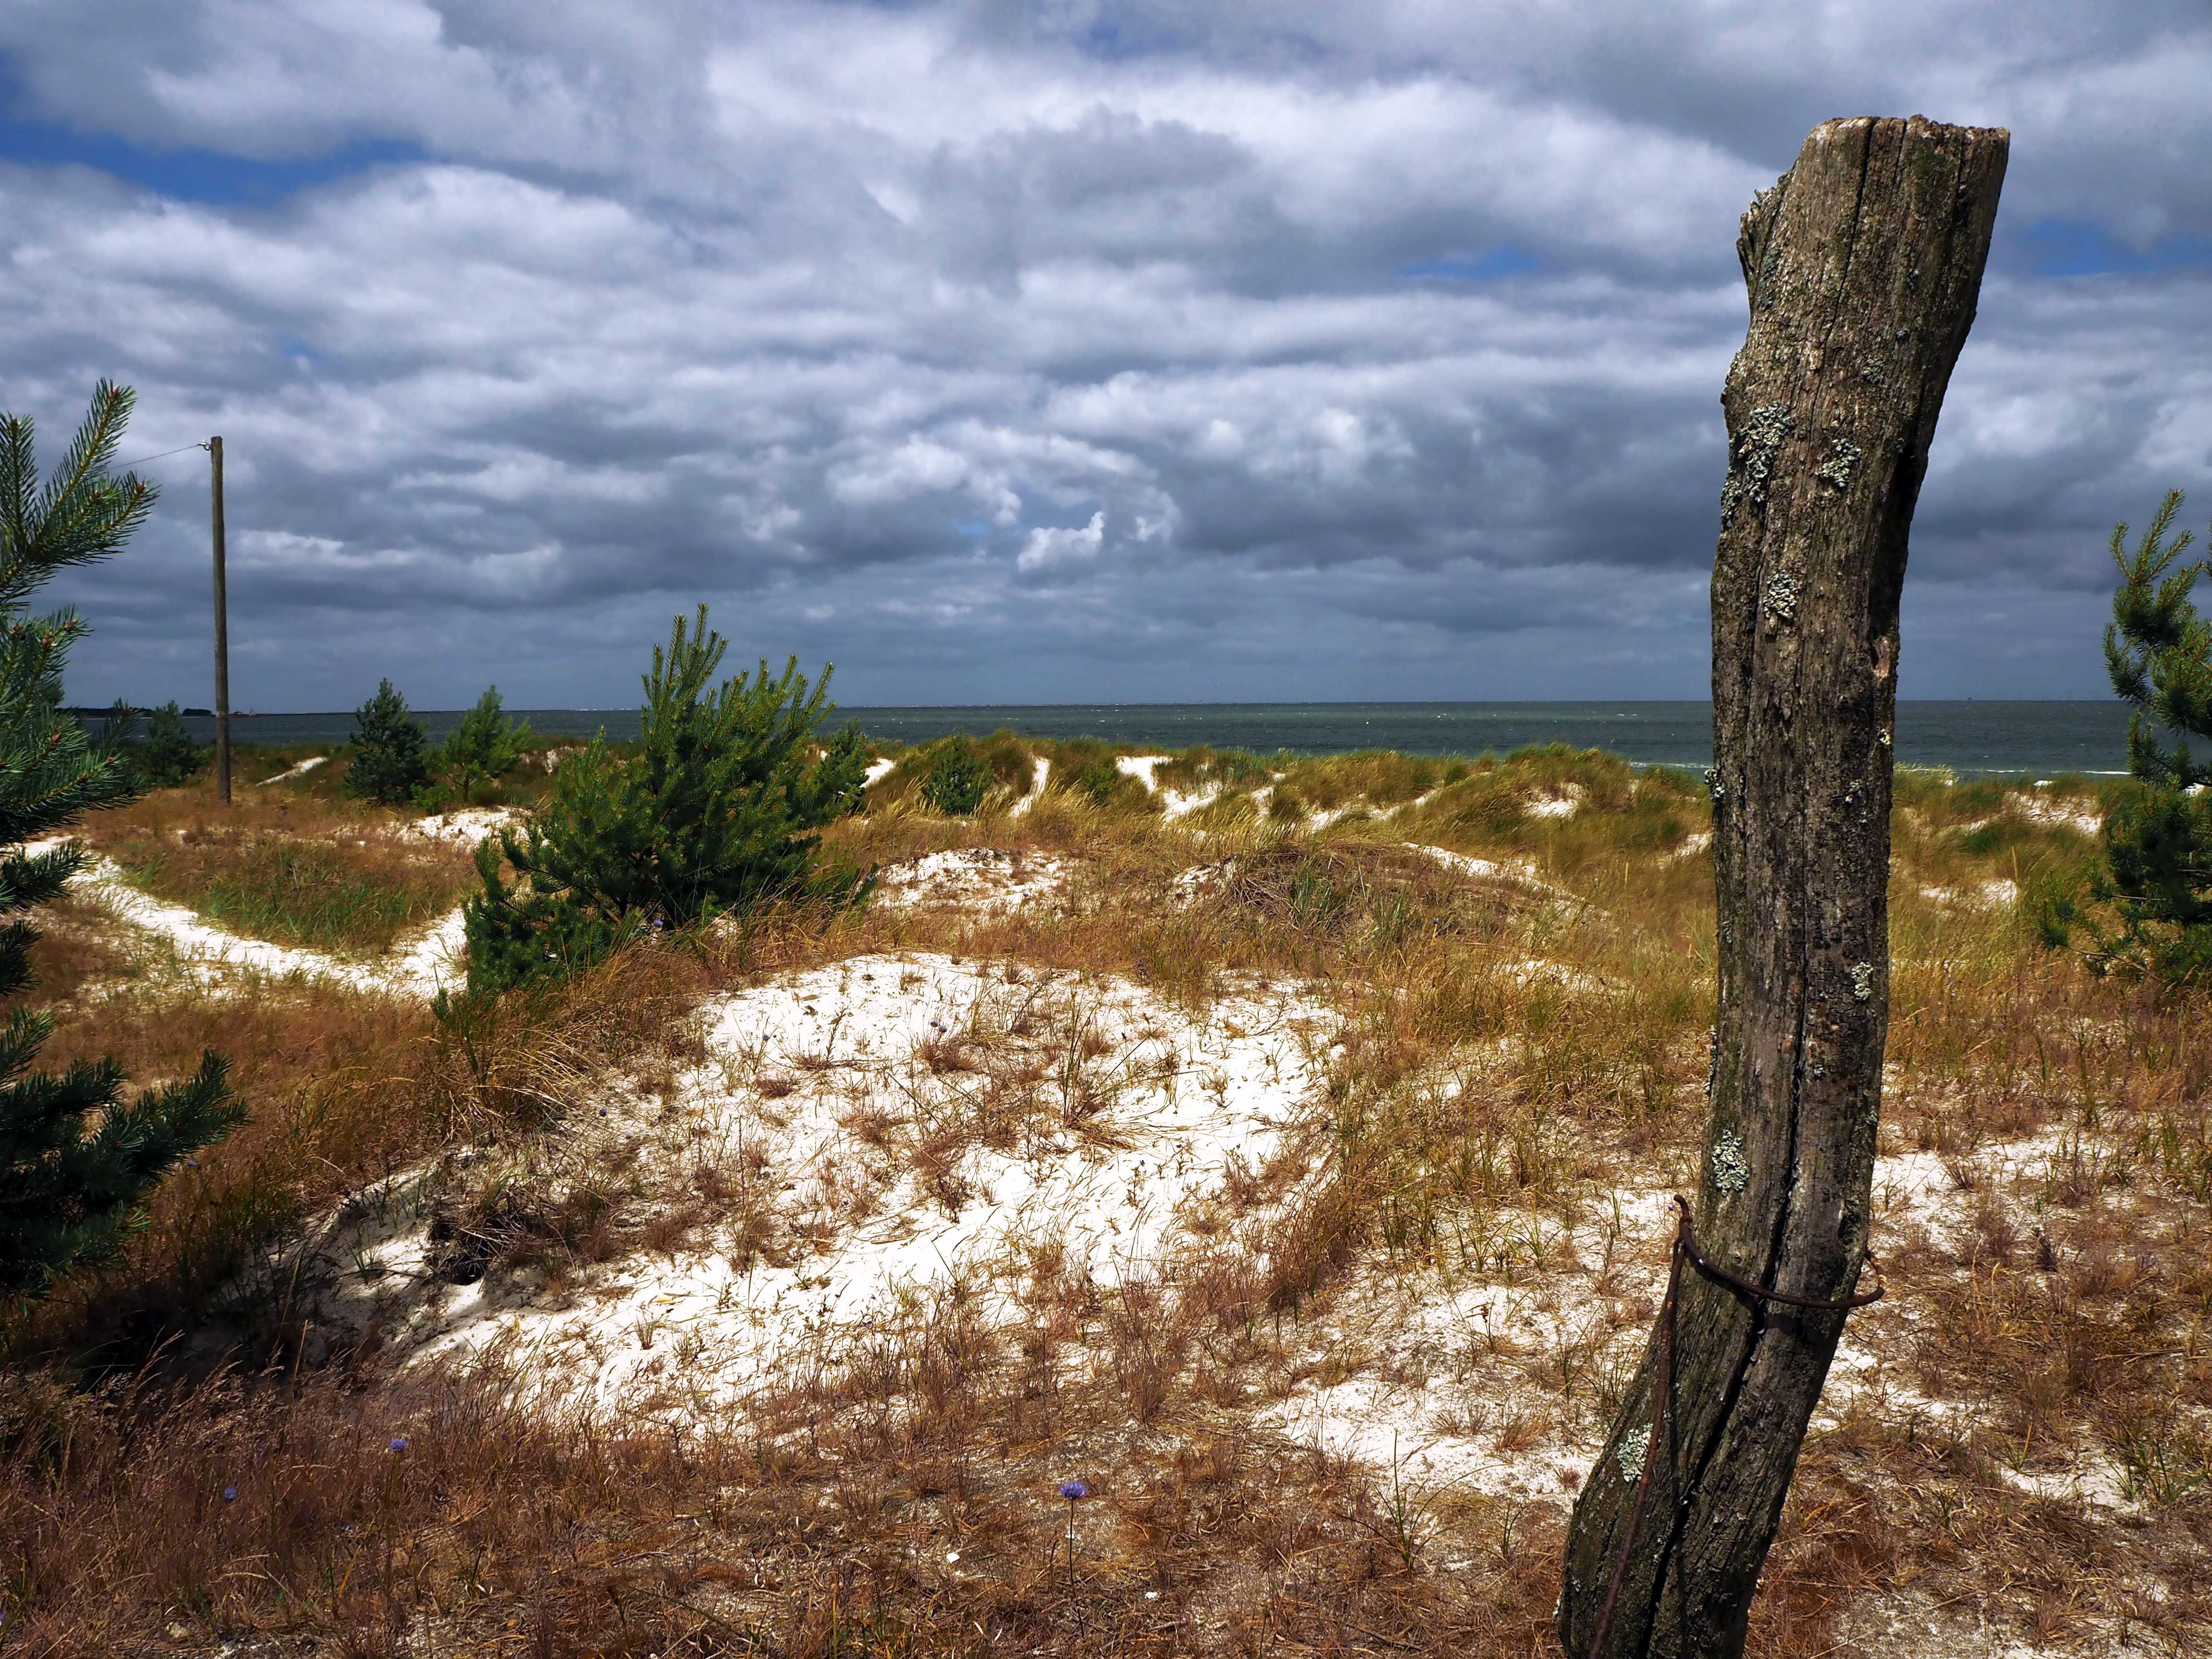
landscape, sea, tree, grass, rock, wilderness, mountain, sky, trail, hill, dune, wind, soil, ruins, mood, ecosystem, dar, baltic sea, weather mood, rural area, prerow